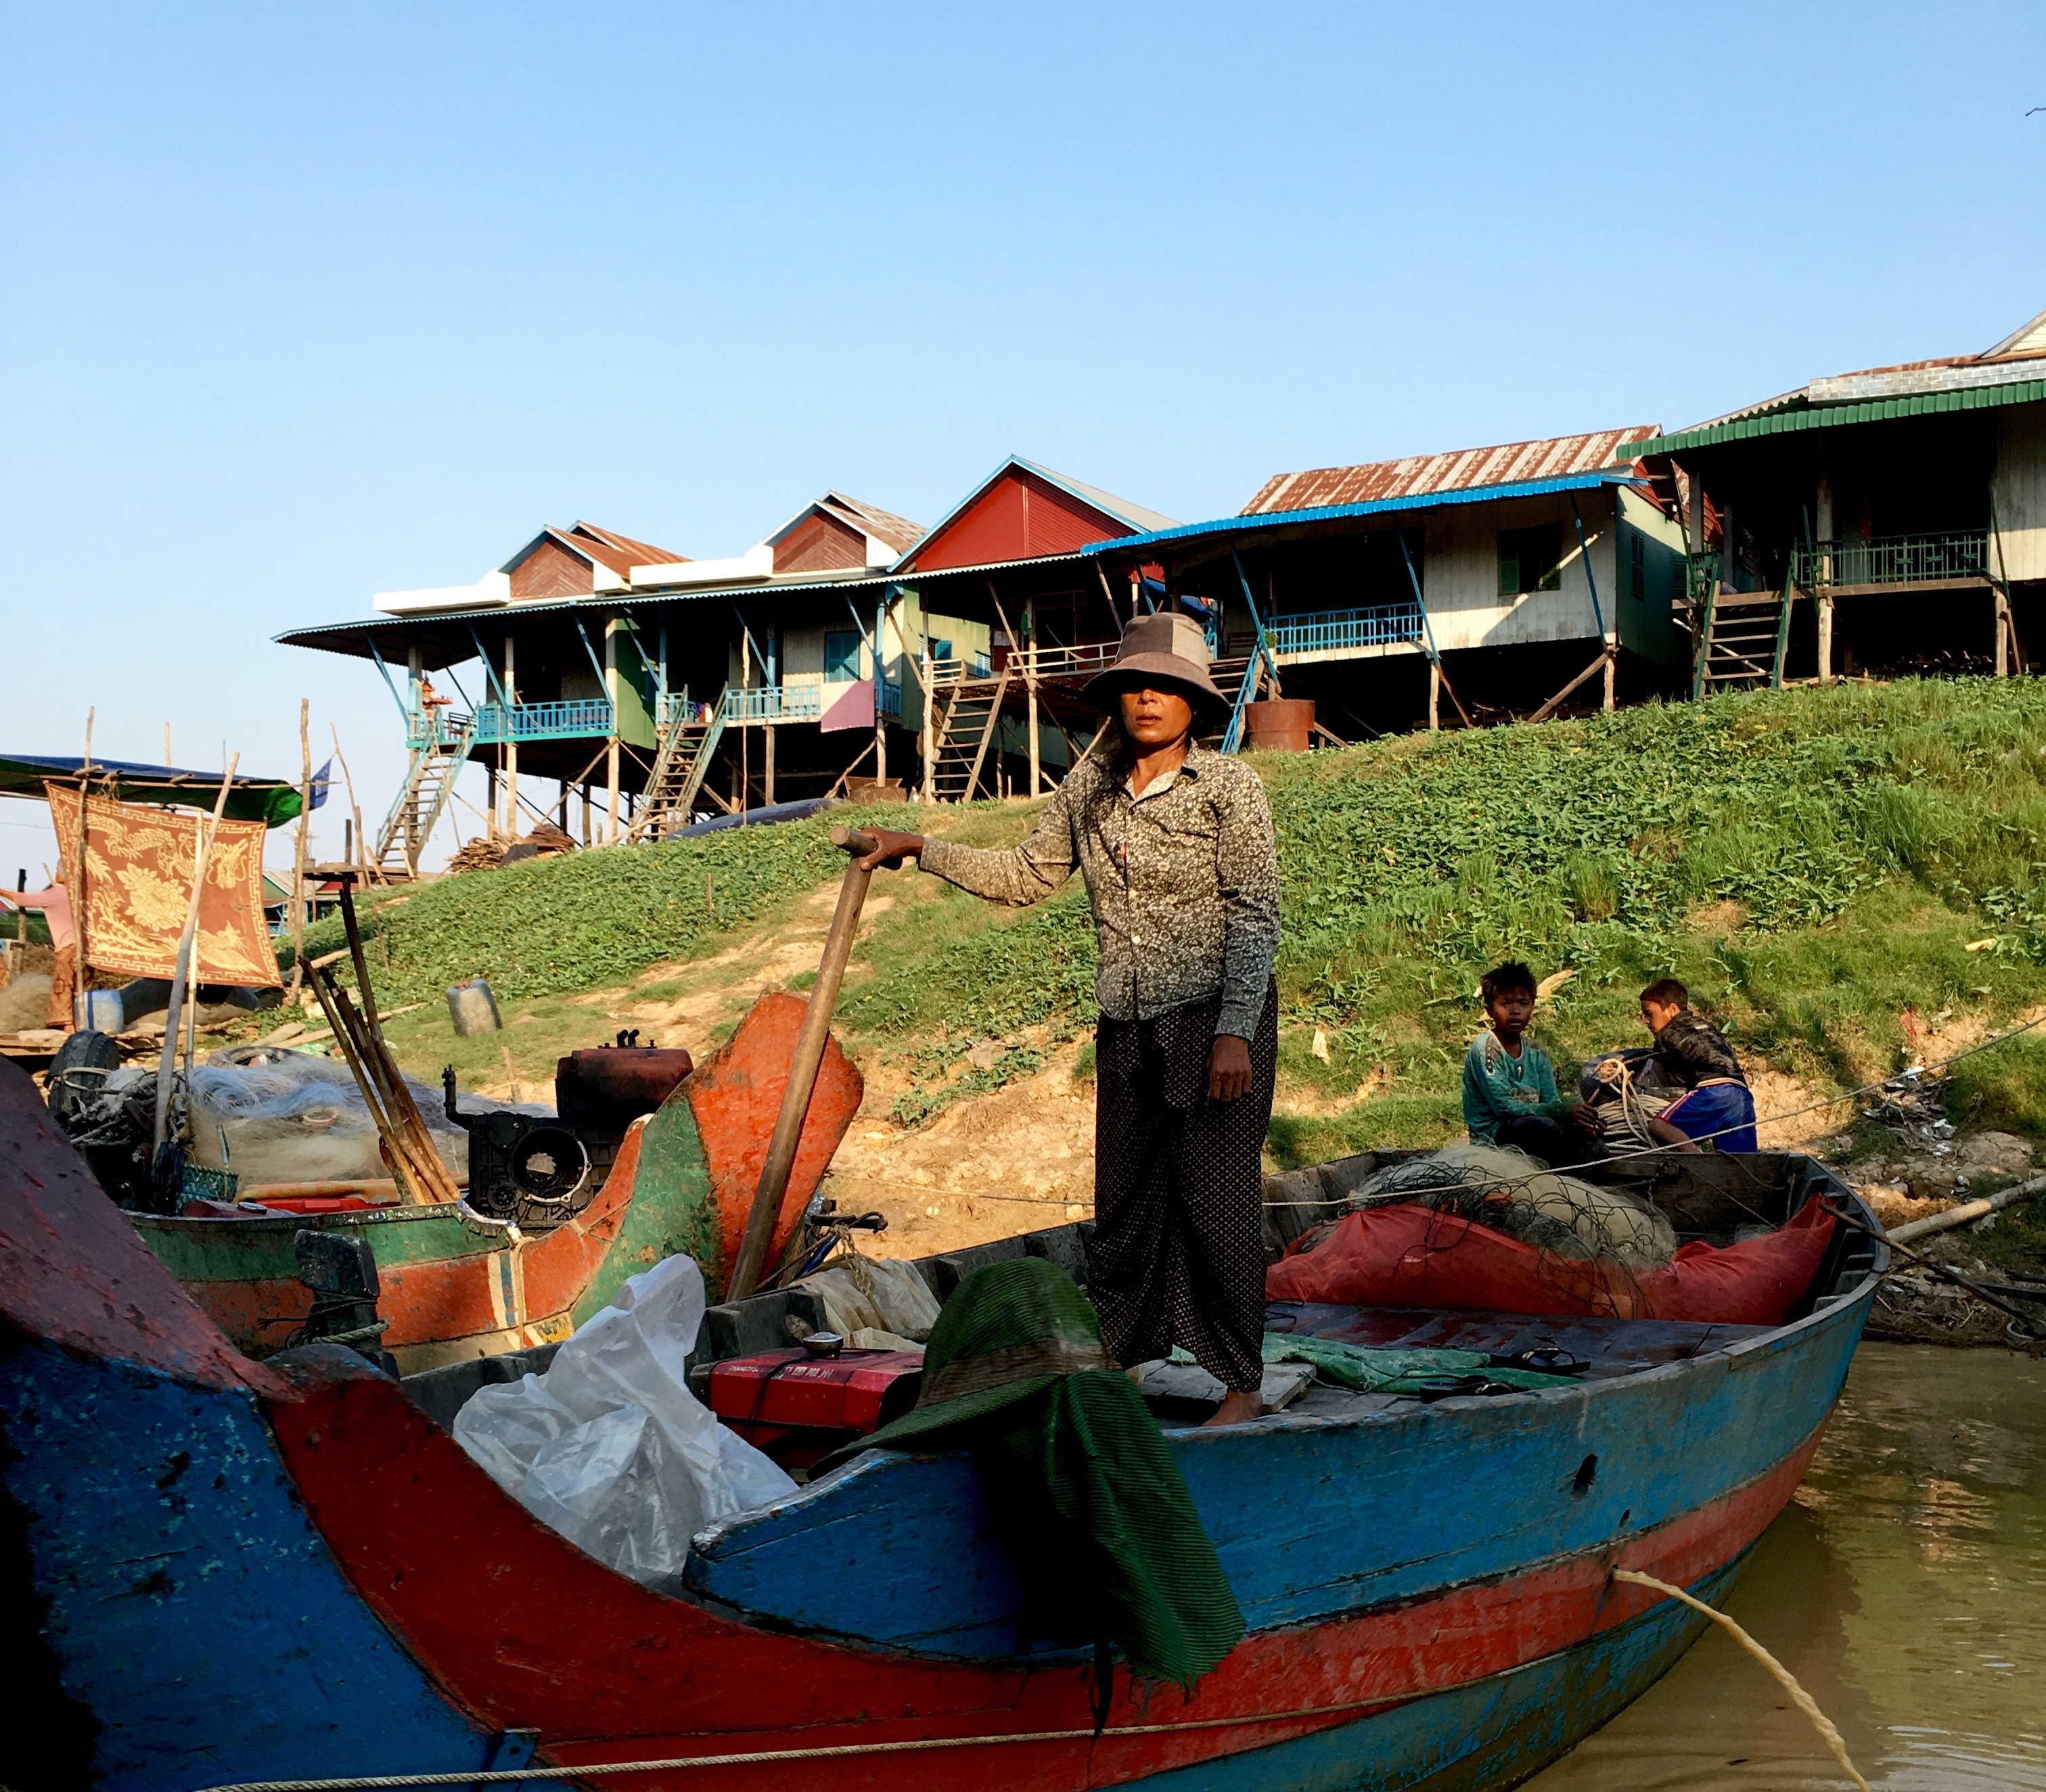
sea, boat, river, vacation, travel, village, vehicle, tourism, waterway, boating, watercraft